Bichhoo

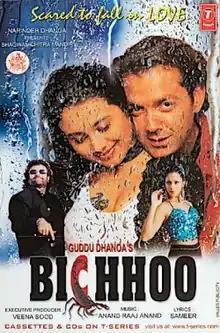
Poster

Bichhoo is a 2000 Indian Hindi-language action thriller film directed by Guddu Dhanoa, starring Bobby Deol and Rani Mukerji. It is a remake of the 1994 French English-language film "" by Luc Besson with the age of the lead actress changed from 12 to 22 years.